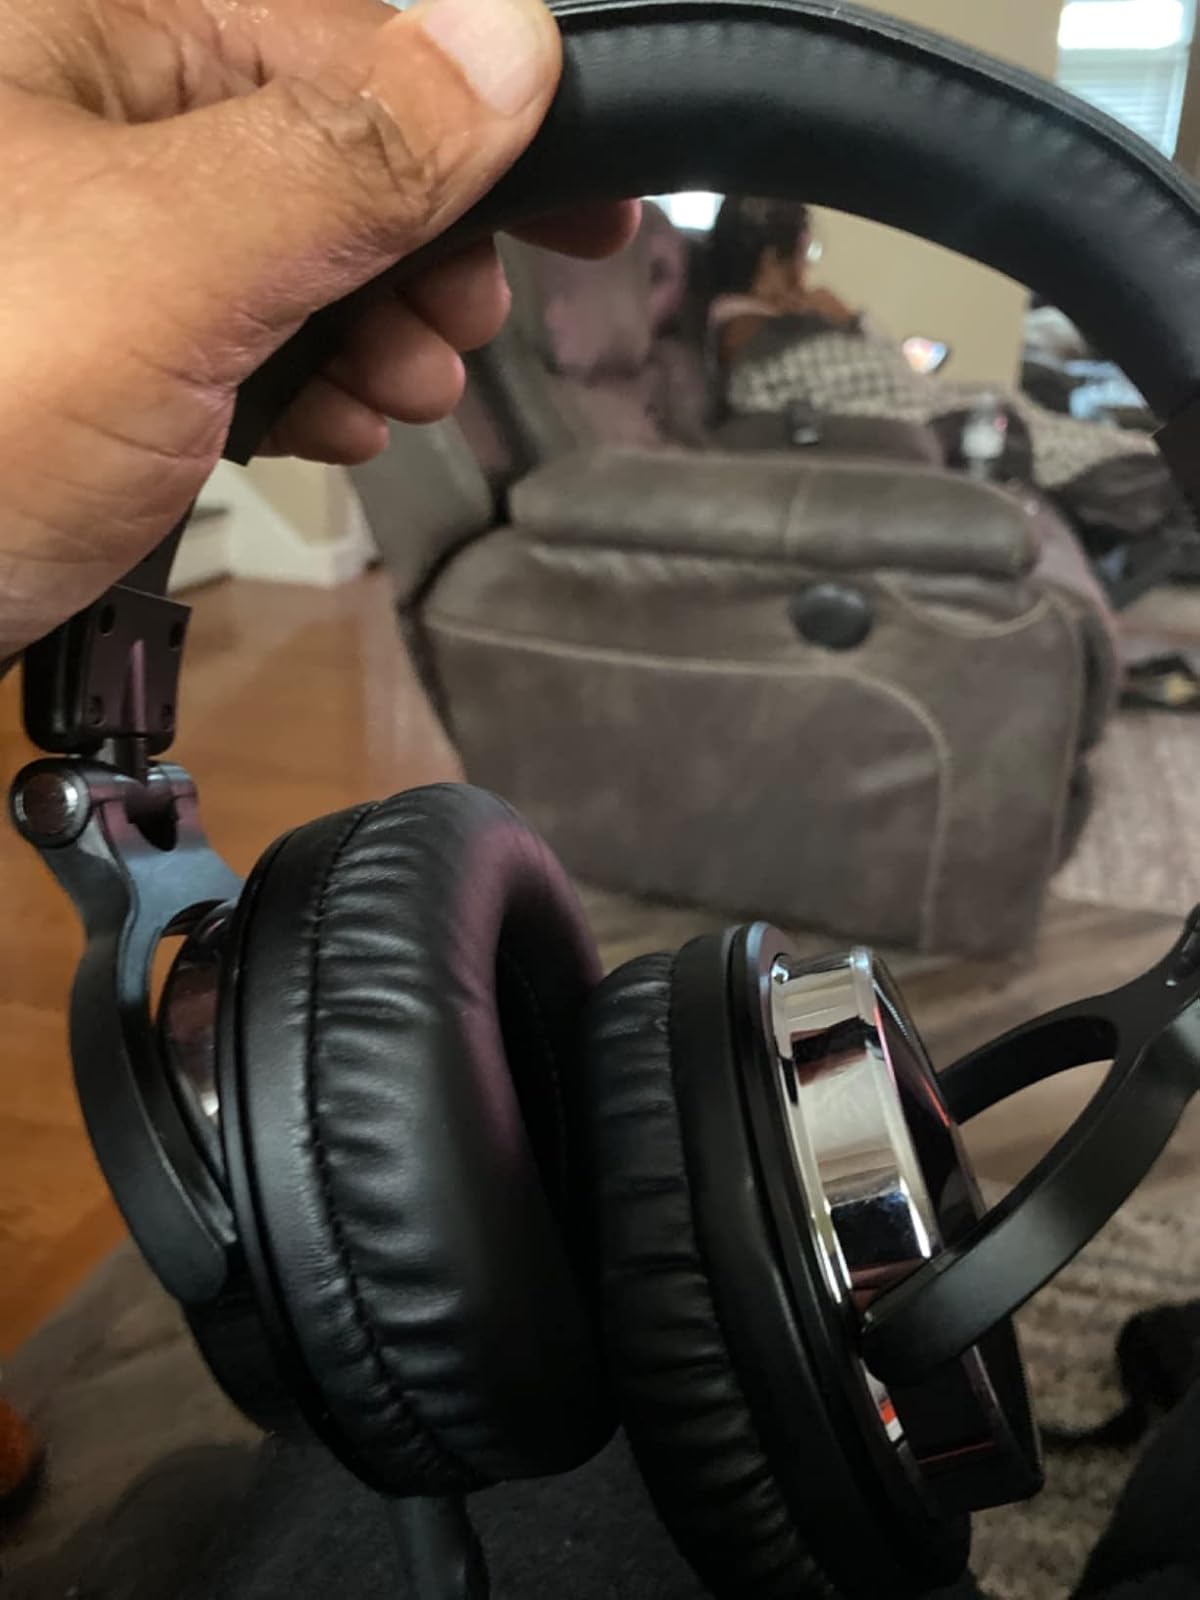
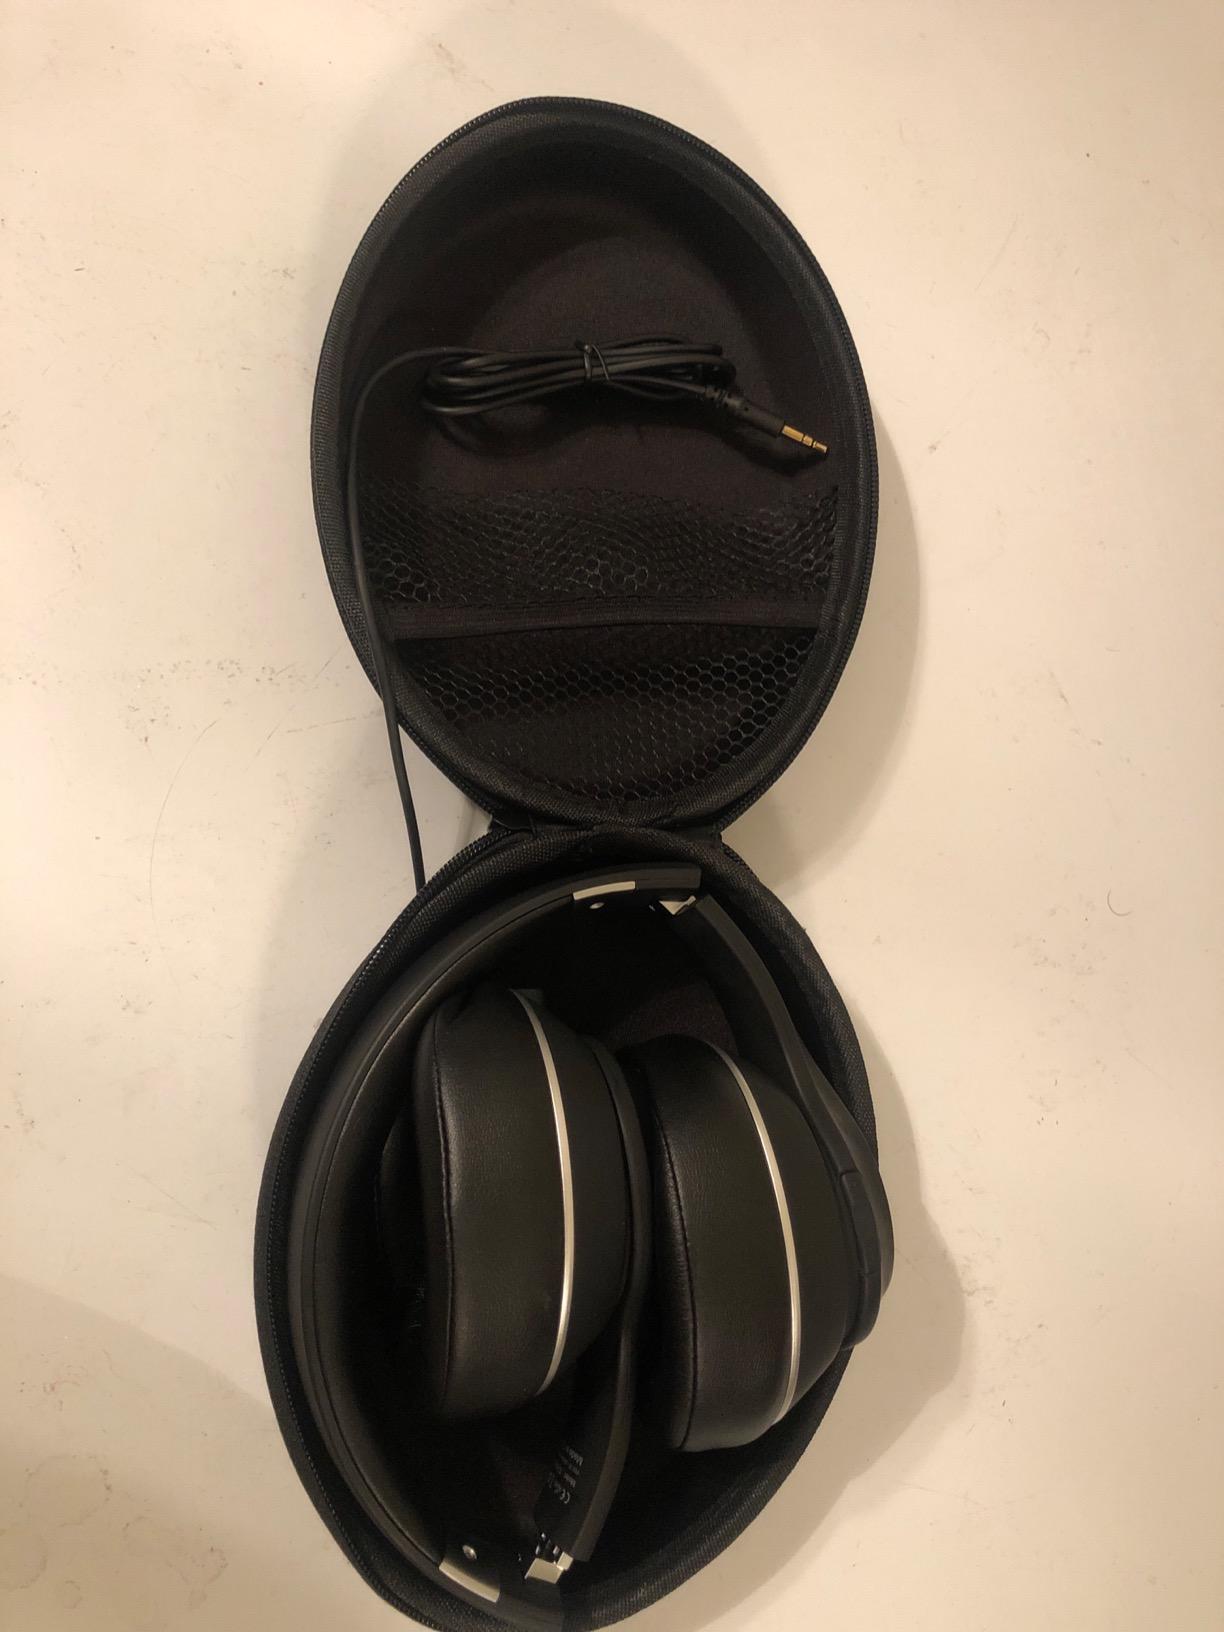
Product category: headphones
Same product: no